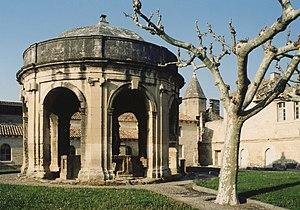
Chartreuse du Val de Bénédiction, Villeneuve-lès-Avignon (département du Gard, France).
François de Royers de La Valfenière, également orthographié Valfrenière est un architecte né et mort à Avignon. Sa formation s'est vraisemblablement effectuée auprès de l'architecte jésuite Étienne Martellange, avec un probable voyage à Rome qui ne peut se situer qu'avant son mariage en 1610. Actif de 1620 jusqu'au milieu des années 1650, son nom est lié à tous les grands chantiers de la période à Avignon et dans le Comtat Venaissin. La restauration de l'abbaye de Saint-Pierre-les-Nonnains de Lyon dit aussi: couvent des Dames de Saint-Pierre lui est toujours attribuée, bien qu'elle soit plus certainement l'œuvre de son fils Paul, architecte à Lyon.
Villeneuve-lès-Avignon ou Villeneuve-lez-Avignon est une commune française située dans le département du Gard, en région Occitanie. La ville est limitrophe d'Avignon et fait partie du Grand Avignon.